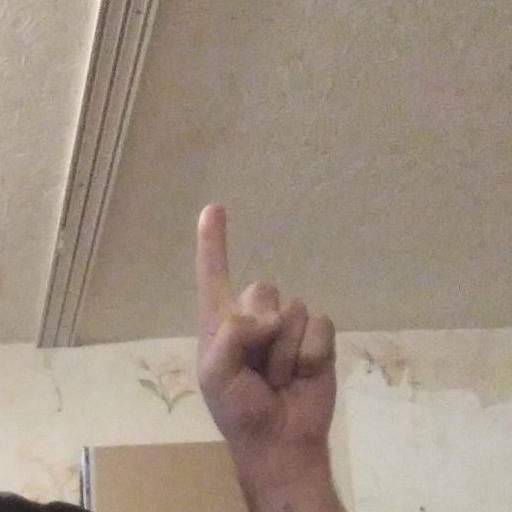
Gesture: one